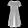
Label: Dress